Coma Pedrosa

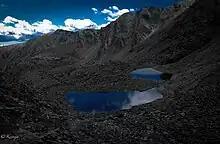
Way to the top of Andorra

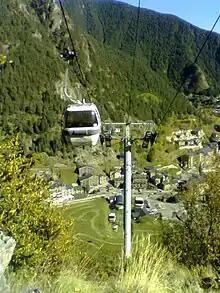
Cable car station at Arinsal

The trek to the summit of Coma Pedrosa starts from a picnic area at the base of the Ribal Warefall at . The Coma Pedrosa refuge and camping site, at an elevation , is located near the l'Estany de les Truites (Trout Lake). The trail then leads to the Estany Negre (Black Lake), named on account of its colour. From Estany Negre to the summit, the trail is steep and rocky.